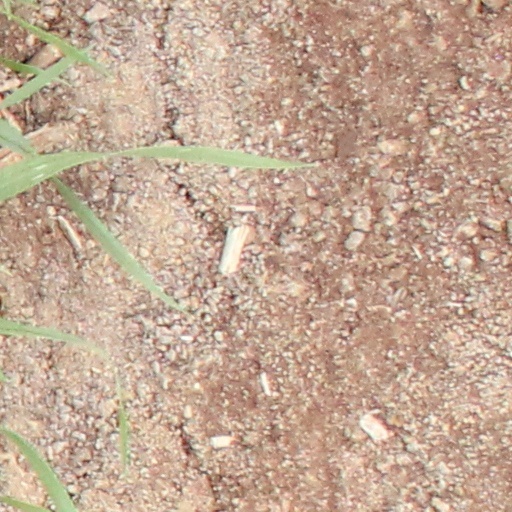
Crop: wheat